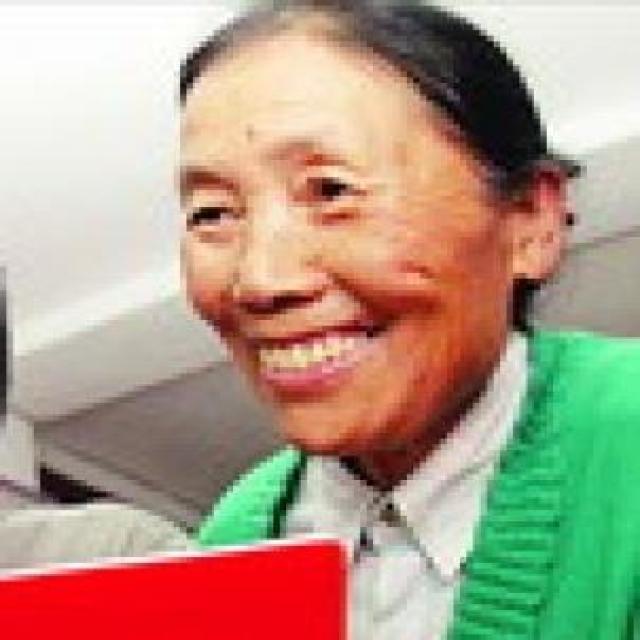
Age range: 65+